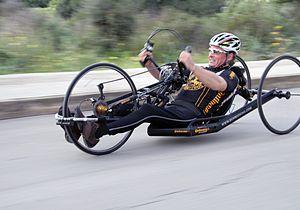
Un tricycle est un véhicule à trois roues. Il peut être non motorisé et actionné par la force humaine, de type vélocipède, ou motorisé par un moteur thermique ou électrique.